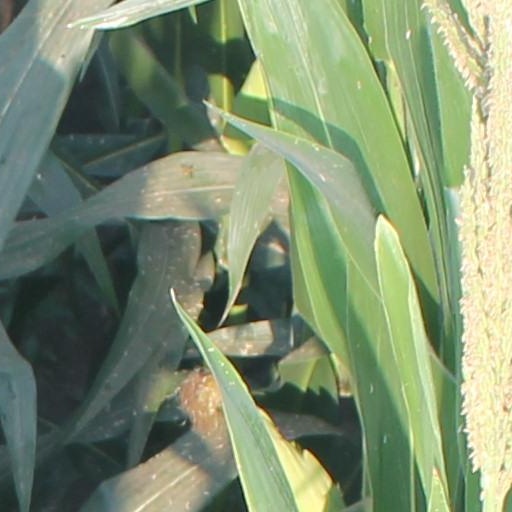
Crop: maize; corn